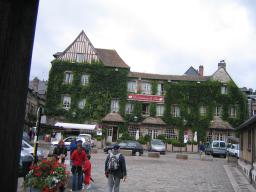
Label: Background_without_leaves